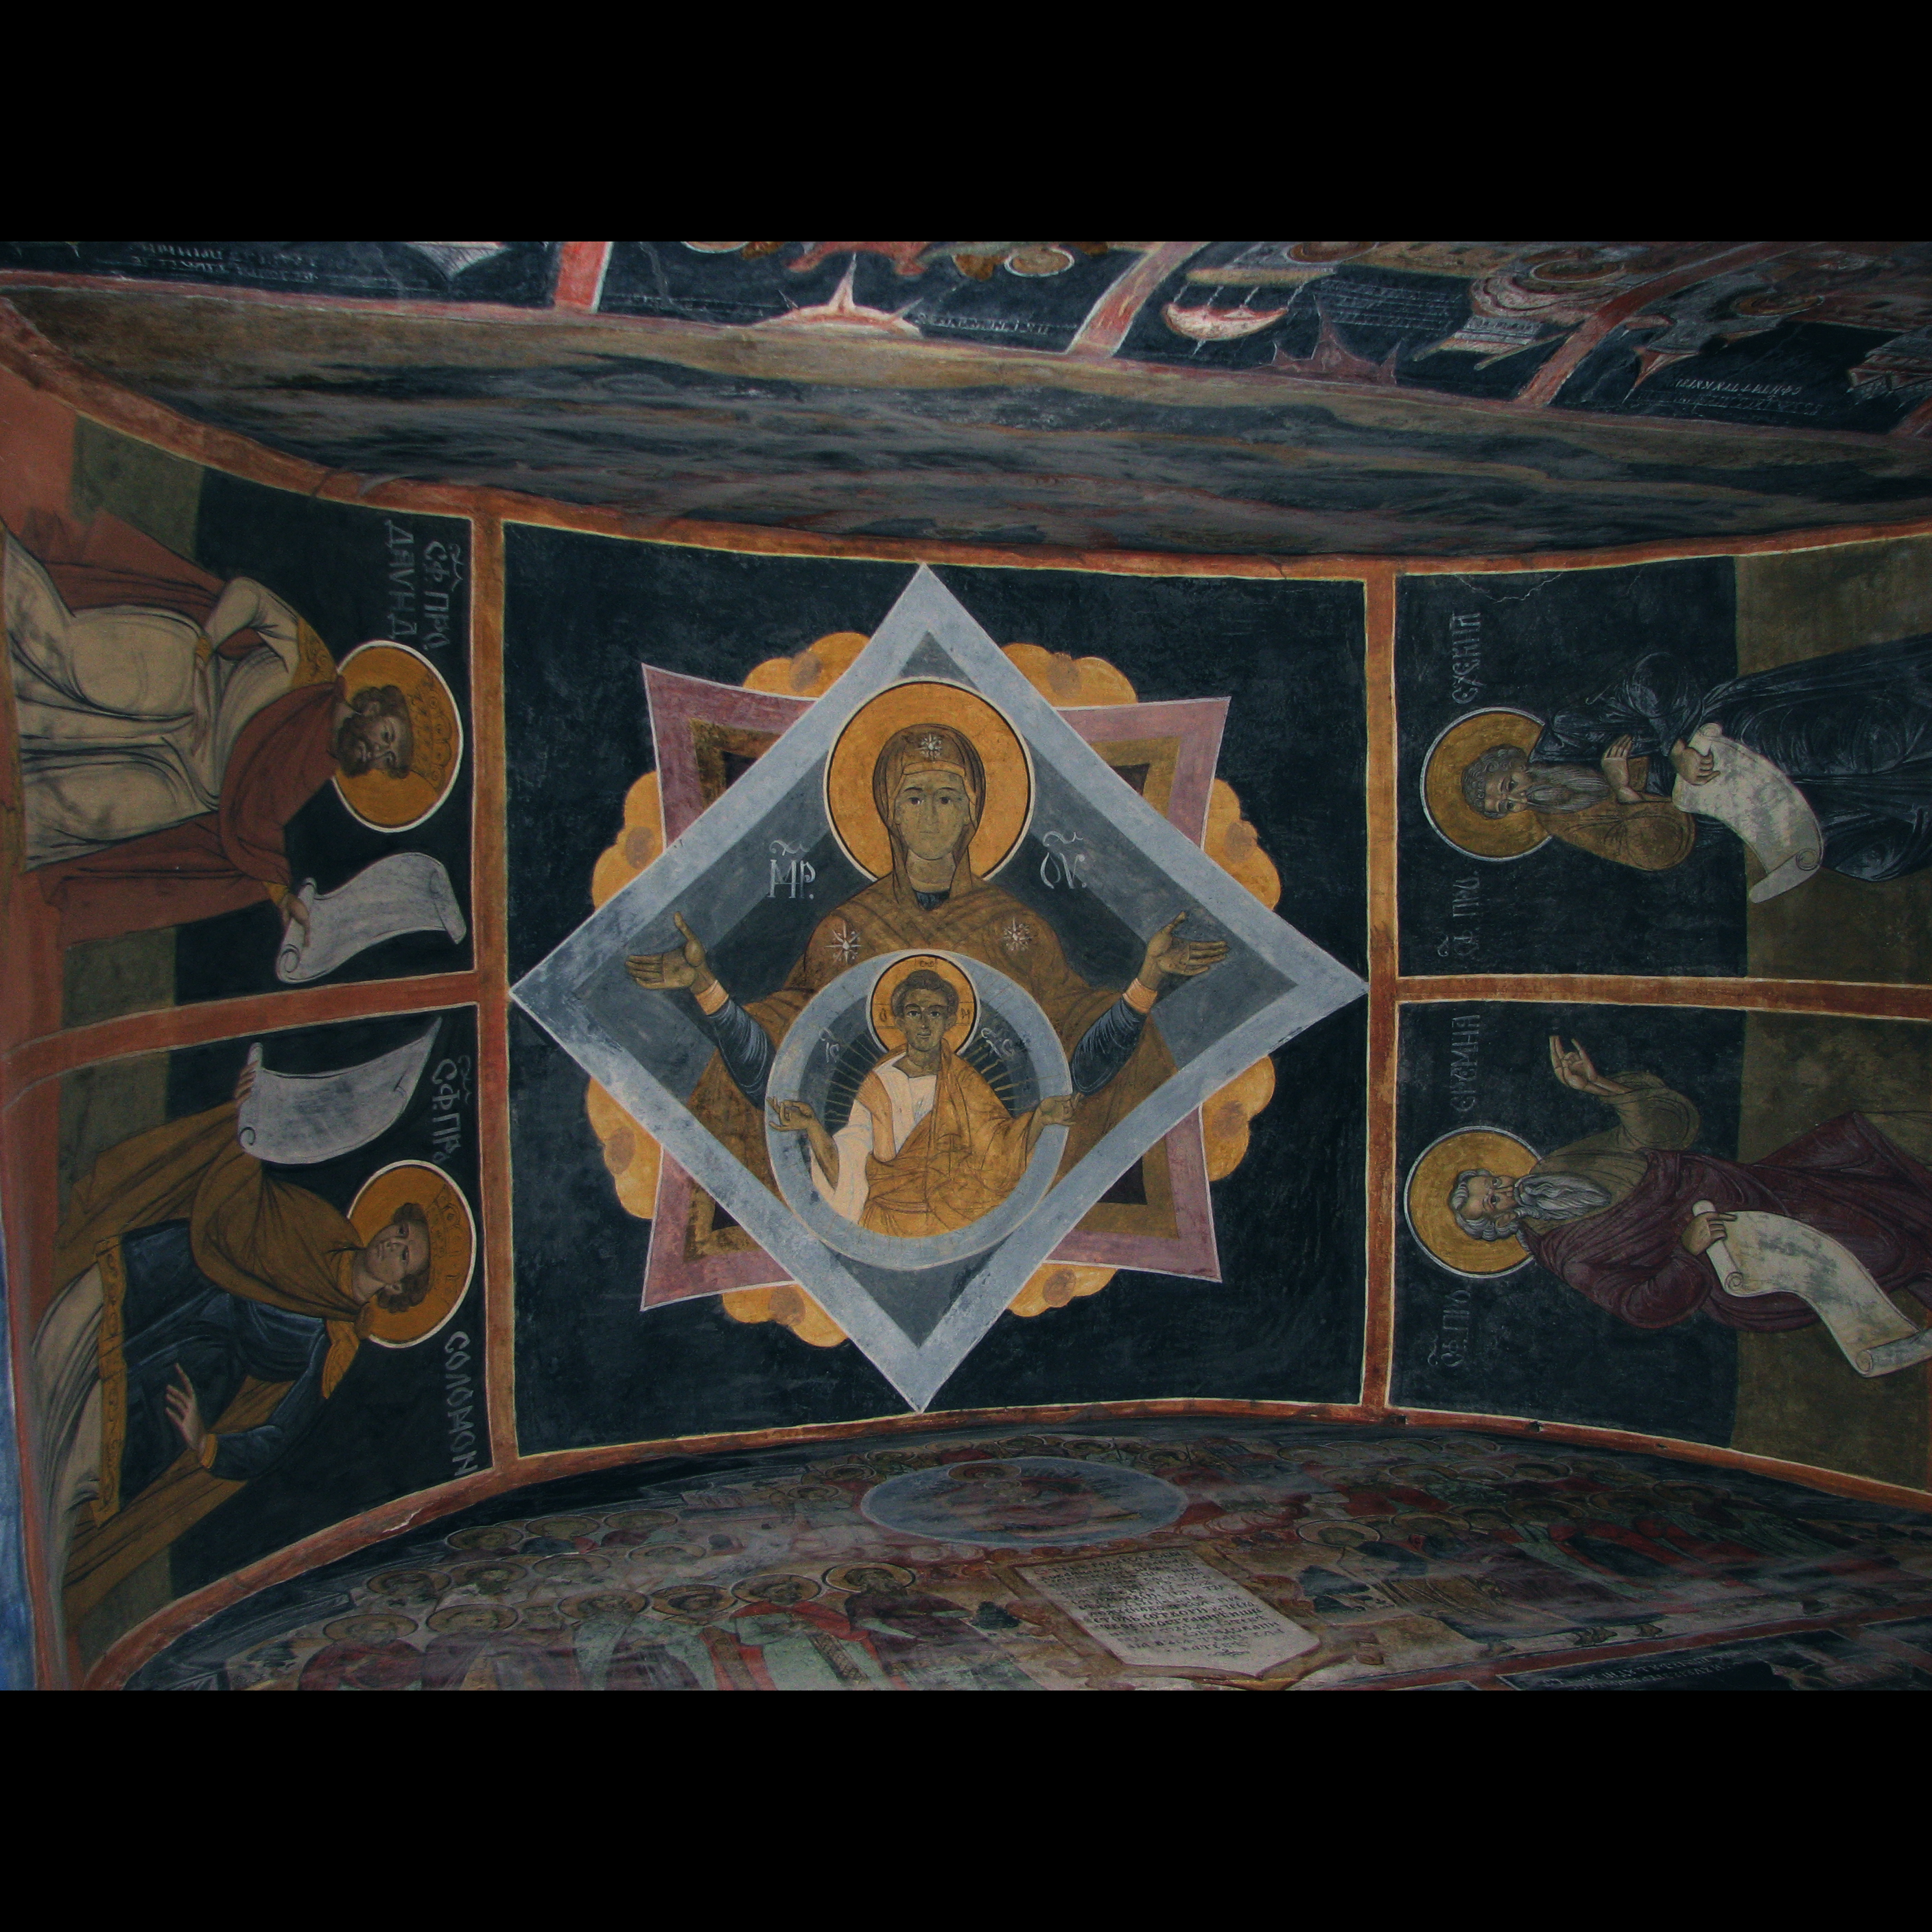
architecture, photography, interior, building, monument, photo, explore, religion, church, christian, still life, painting, photos, religious, free, art, de, iconography, monastery, symmetry, churches, fotografie, christianity, romana, image, explored, orthodox, eastern, fresco, carving, murals, icon, oldchurch, shape, romania, roumanie, bor, biserica, arhitectura, orthodoxy, romanian, icoana, icoane, ortodoxa, patrimoniu, ortodox, fresca, frescoes, manastirea, manastire, ortodoxia, ortodoxie, ecclesiastical, bisericeasc, cladire, edificiu, sinaia, 1695, mihaicantacuzino, parvumutu, lmiphiiaa16691, modern art, eik n, cre tinism, cre tin, sinaiamonastery, ancient history